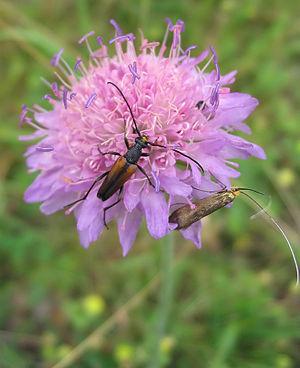
Fleur d'une Knautie des champs (Knautia arvensis). Magyar: Mezei varfű (Knautia arvensis) Italiano: Knautia arvensis 日本語: クナウチア・アルベンシス (Knautia arvensis)。 Lëtzebuergesch: Knautia arvensis
La Knautie des champs, ou Scabieuse des champs, est une espèce de plante herbacée vivace de la famille des Dipsacaceae et du genre Knautia.
Knautia est un genre de plantes herbacées vivaces de la famille des Dipsacaceae selon la classification classique de Cronquist, de la famille des Caprifoliaceae selon la classification phylogénétique.
La flore des Pyrénées comporte environ 4 500 espèces, dont quelque 160 espèces endémiques. La répartition végétale dans les Pyrénées est influencée par un climat océanique à l'ouest et un méditerranéen à l'est, humide au nord, plus sec au sud auxquelles s'ajoutent les différents étages montagnards qui favorisent les forêts de feuillus à basse altitude, puis aux altitudes supérieures, des forêts de confères, au-delà de la limite supérieure de l'arbre des herbacées des alpages, et enfin les plantes de milieux rocailleuses et proches des névés à haute altitude
La famille des Dipsacacées est constituée de plantes dicotylédones ; elle comprend 150 espèces réparties en 6 à 14 genres.